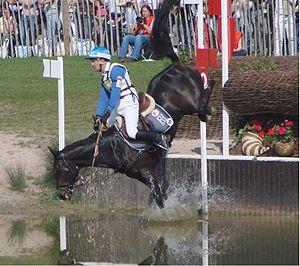
Le concours complet d'équitation est un sport équestre qui regroupe en une seule discipline trois épreuves bien distinctes : une épreuve de saut d'obstacles, une épreuve de dressage et une épreuve spécifique : le cross ou cross-country. Créée à l'origine pour tester les capacités des chevaux destinés aux forces armées, cette épreuve a évolué peu à peu pour devenir une discipline équestre à part entière. Souvent qualifié de triathlon équestre, le CCE demande, contrairement à d'autres disciplines, une polyvalence de la part du cheval comme de son cavalier.